Independencia Province

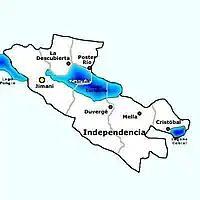
Municipalities

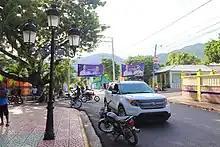
La Descubierta Town

The province as of June 20, 2006, is divided into the following municipalities ("municipios") and municipal districts ("distritos municipales" - D.M.) within the latter: